Prospect dolerite intrusion

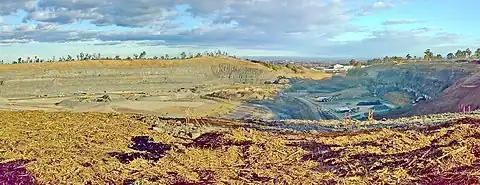
The Prospect intrusion site in 2009, before industrial estate construction.

The Widemere Quarry Line, which was connected to the Main Southern Line at Fairfield railway station, was constructed in 1924 to served the quarry until closing down in 1945. The bulk of the present CSIRO site was acquired by the Commonwealth in 1946, and a further 15 hectares was acquired in 1963, which became the primary source of roadstone for the city's expanding infrastructure until the reserves of dolerite were exhausted. In 1998 Boral reviewed its holdings with a view to future redevelopment as its quarry neared the end of its life. As at February 2001, the southern portion of the site, located within the Boral Brickworks site has been extensively quarried. The area is under immediate threat from development, which has the potential to impact upon the significance of the site.